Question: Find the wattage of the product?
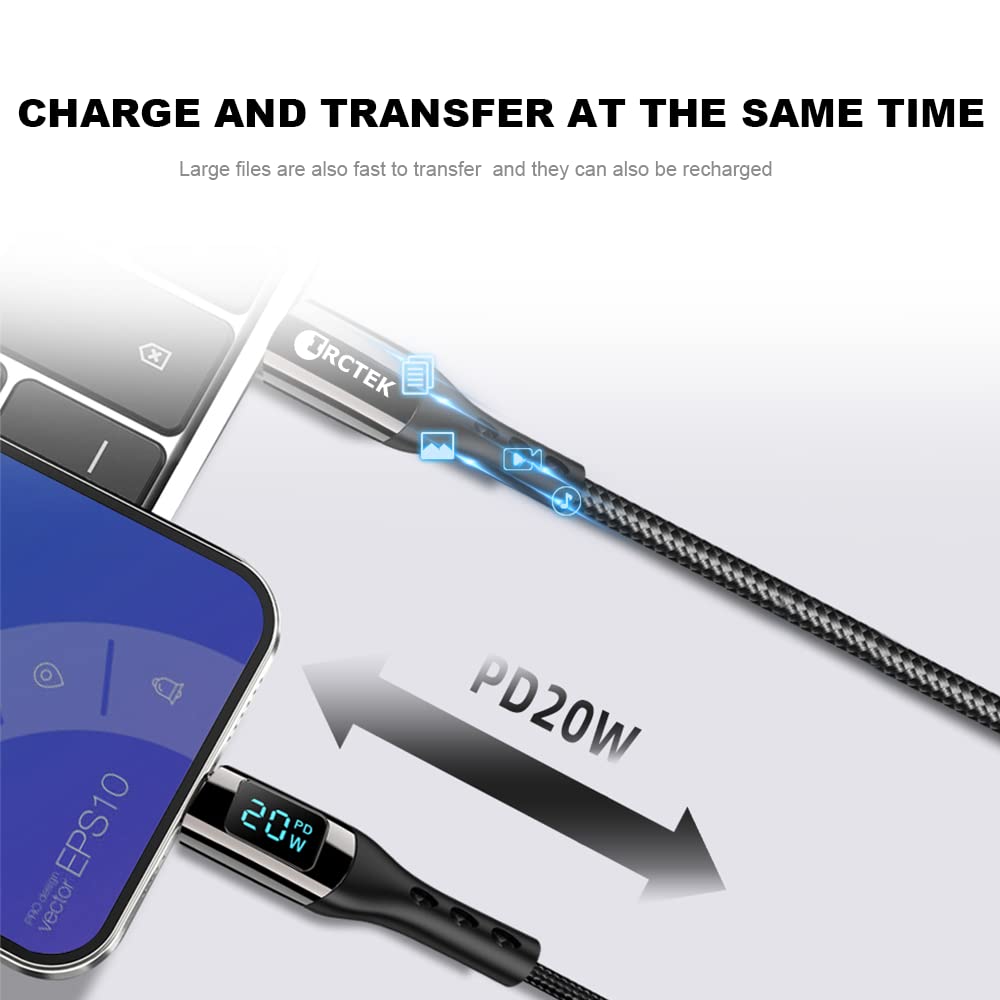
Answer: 20.0 watt